Lusby's Mill, Kentucky

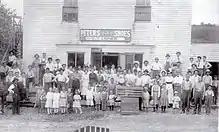
Gainer's Store in Lusby's Mill, c. 1883

The area was originally settled by the Cobb family and a mill was built by William Jones for the family. Around 1852 the mill was acquired by John or William Lusby. There was a post office that operated in Lusby's Mill from 1852 to 1904 and the town was incorporated in 1869. During the Civil War a Confederate training camp, Camp Humphrey was here. One of the oldest houses in town is the Gunboat House, which received its name during the Civil War. There was a distillery that was said to produce “fine quality of pure old copper distilled whiskey” which closed in 1897. In 1871, the Lusby's Mill Bridge, a 140-foot covered bridge, was built, but was destroyed by fire in 1927. The town had a population of 81 as of the 1880 census. Margaret Hammon donated the land for the first school in town, and the Lusby Central High School operated until 1934. After a bypass road was constructed, business activity diminished in the settlement, and it is no longer incorporated.